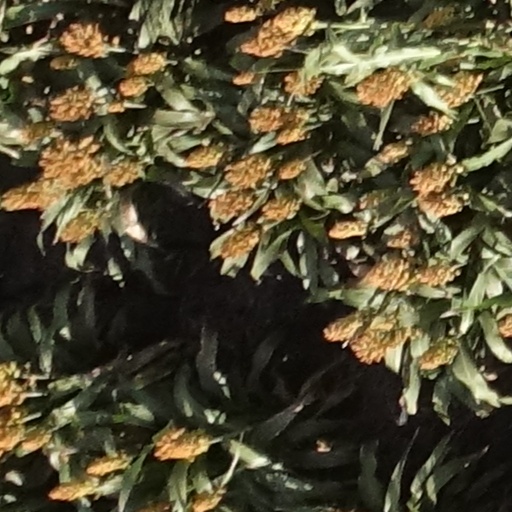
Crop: sorghum